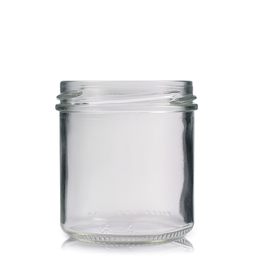
Label: glass